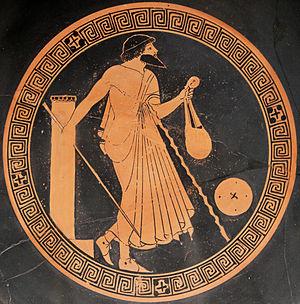
Entraîneur à la palestre. Médaillon d'un kylix attique à figures rouges.